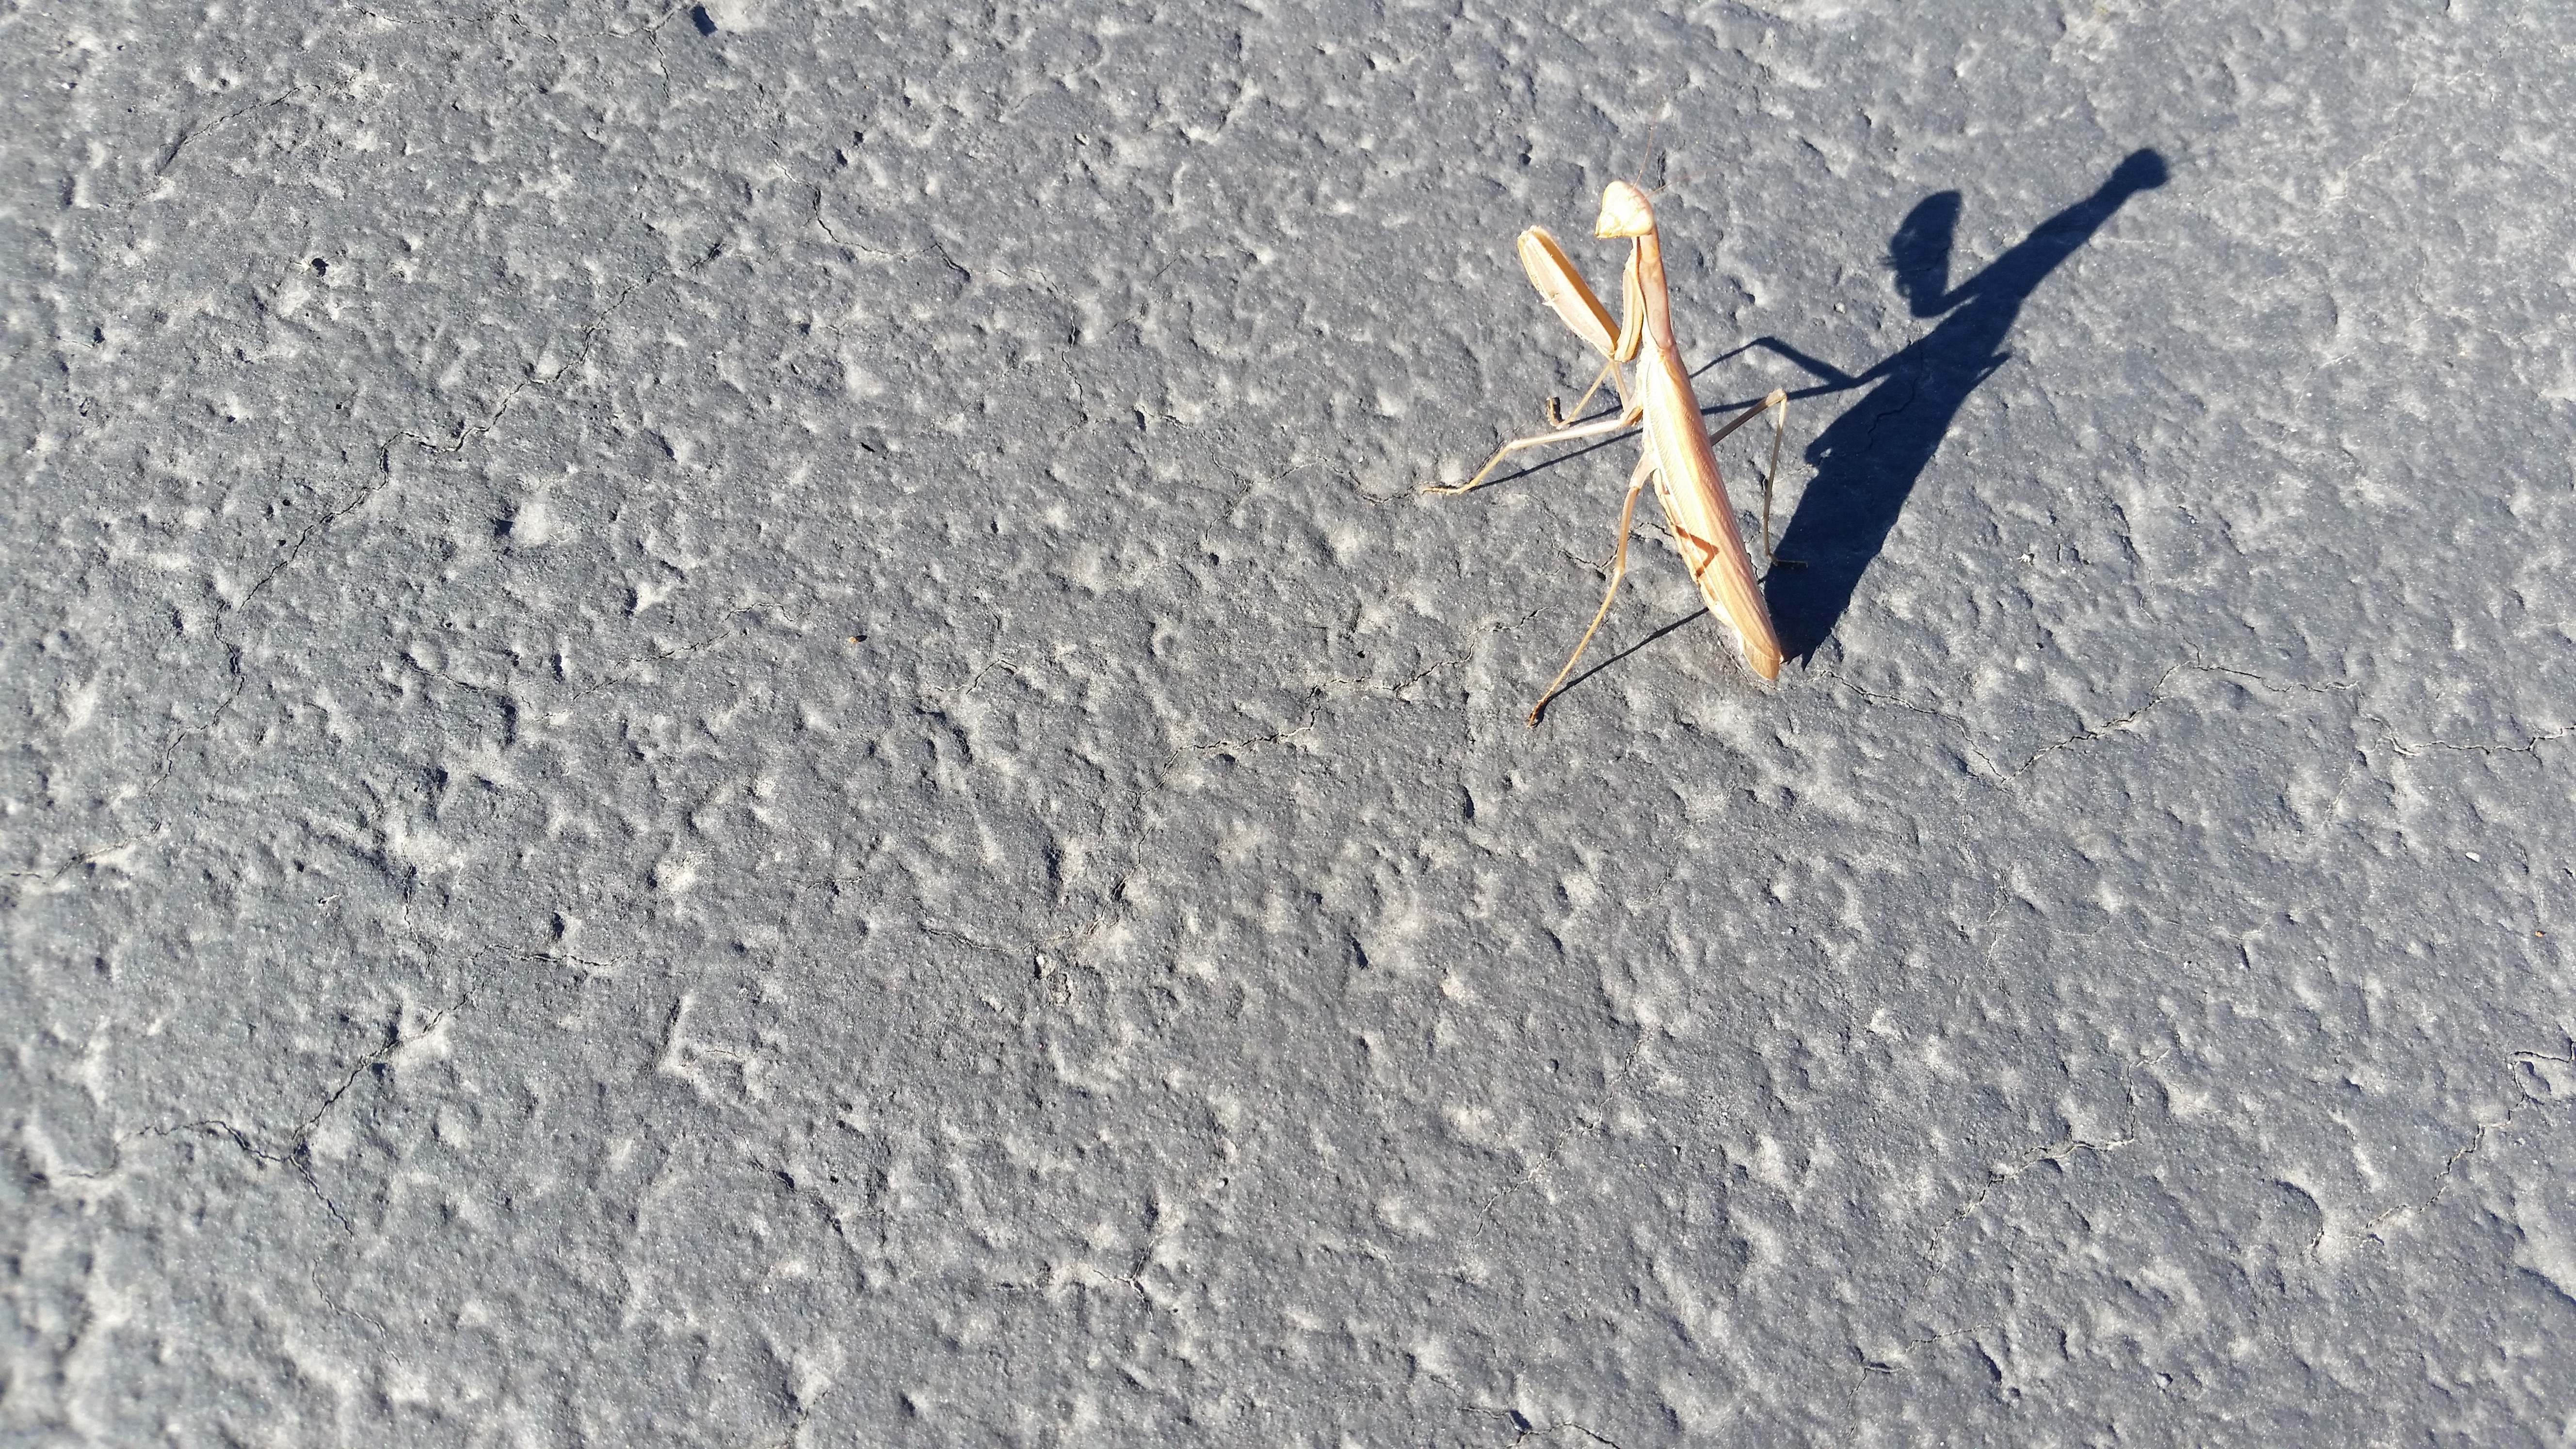
snow, wing, insect